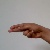
The image shows a hand gesture representing the letter 'H' in Indian Sign Language.